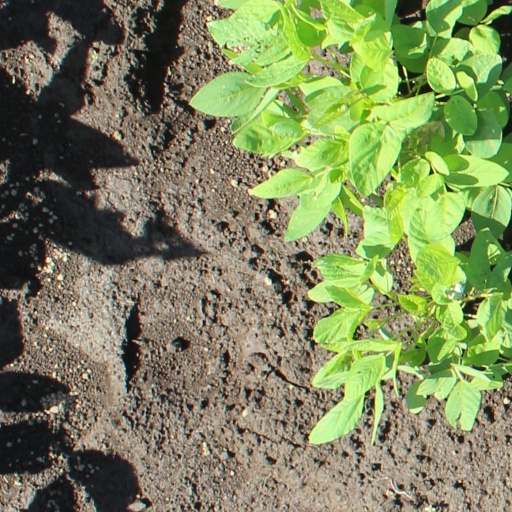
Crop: soybean